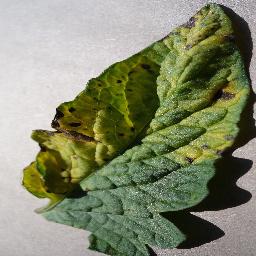
Label: Tomato___Early_blight